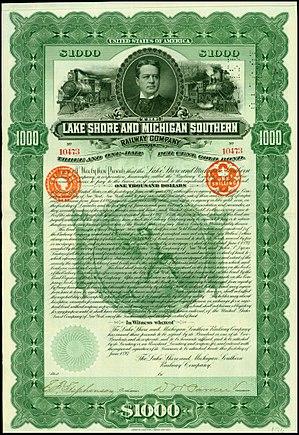
Le Lake Shore and Michigan Southern Railway, appelé aussi Lake Shore, était un chemin de fer américain de classe I qui apparut en 1869 à la suite de la fusion de plusieurs compagnies. Il reliait Buffalo à Chicago, Illinois principalement en longeant la rive sud du lac Erié et en traversant le nord de l'Indiana. En 1914, il fusionna dans le New York Central Railroad et constitua une part importante de la Water Level Route. En 1968 le New York Central fusionna avec le Pennsylvania Railroad pour donner le Penn Central, lequel fut à son tour intégré à Conrail en 1976. En 1998, CSX et Norfolk Southern Railway se partagèrent Conrail : le réseau de l'ex LS&MS situé à l'est de Cleveland revint à CSX, et celui à l'ouest à NS. La ligne entre Buffalo et Chicago héberge également les trains de voyageurs de l'Amtrak en provenance de New York. La Water Level Route demeure un corridor majeur.